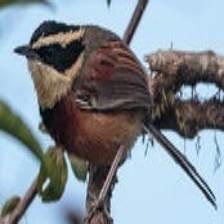
Species: COLLARED CRESCENTCHEST
Scientific name: MELANOPAREIA TORQUATA